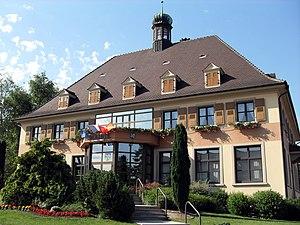
La mairie d'Obenheim
Obenheim est une commune française située dans le département du Bas-Rhin, en région Grand Est.